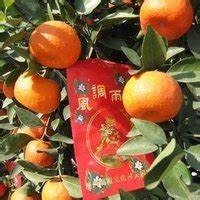
Label: mandarine